Saline Valley

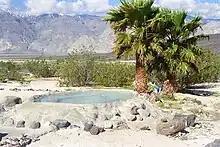

There are 3 sections of springs, the upper, middle and lower springs. The middle and lower springs have been developed with concrete soaking tubs and showers are present. The upper spring is in an undeveloped natural state. In late 2005, seismic activity disturbed the flow of water to the lower springs. The only functional section remaining after that was the middle springs. However, the flow appears to be returning to the lower springs. As of early 2007, flow is estimated to be about 50% of what it was before the earthquake, and is increasing, making both springs functional.